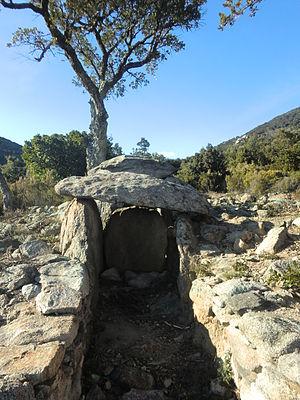
Cet article présente une liste de sites mégalithiques de l'Alt Empordà, dans le nord-est de la Catalogne, en Espagne.
Cette liste non exhaustive recense les principaux sites mégalithiques en Catalogne, en Espagne.